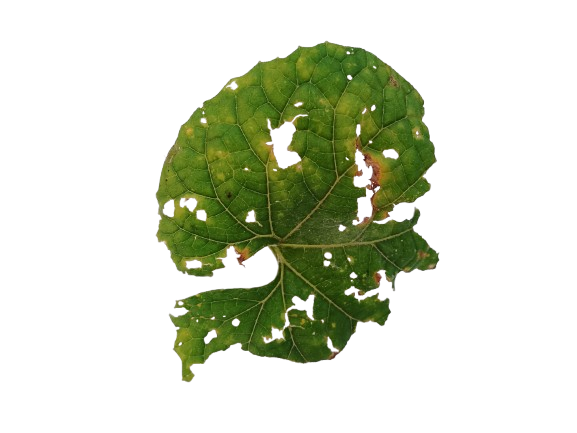
Crop: Zucchini
Label: Insect_Damage